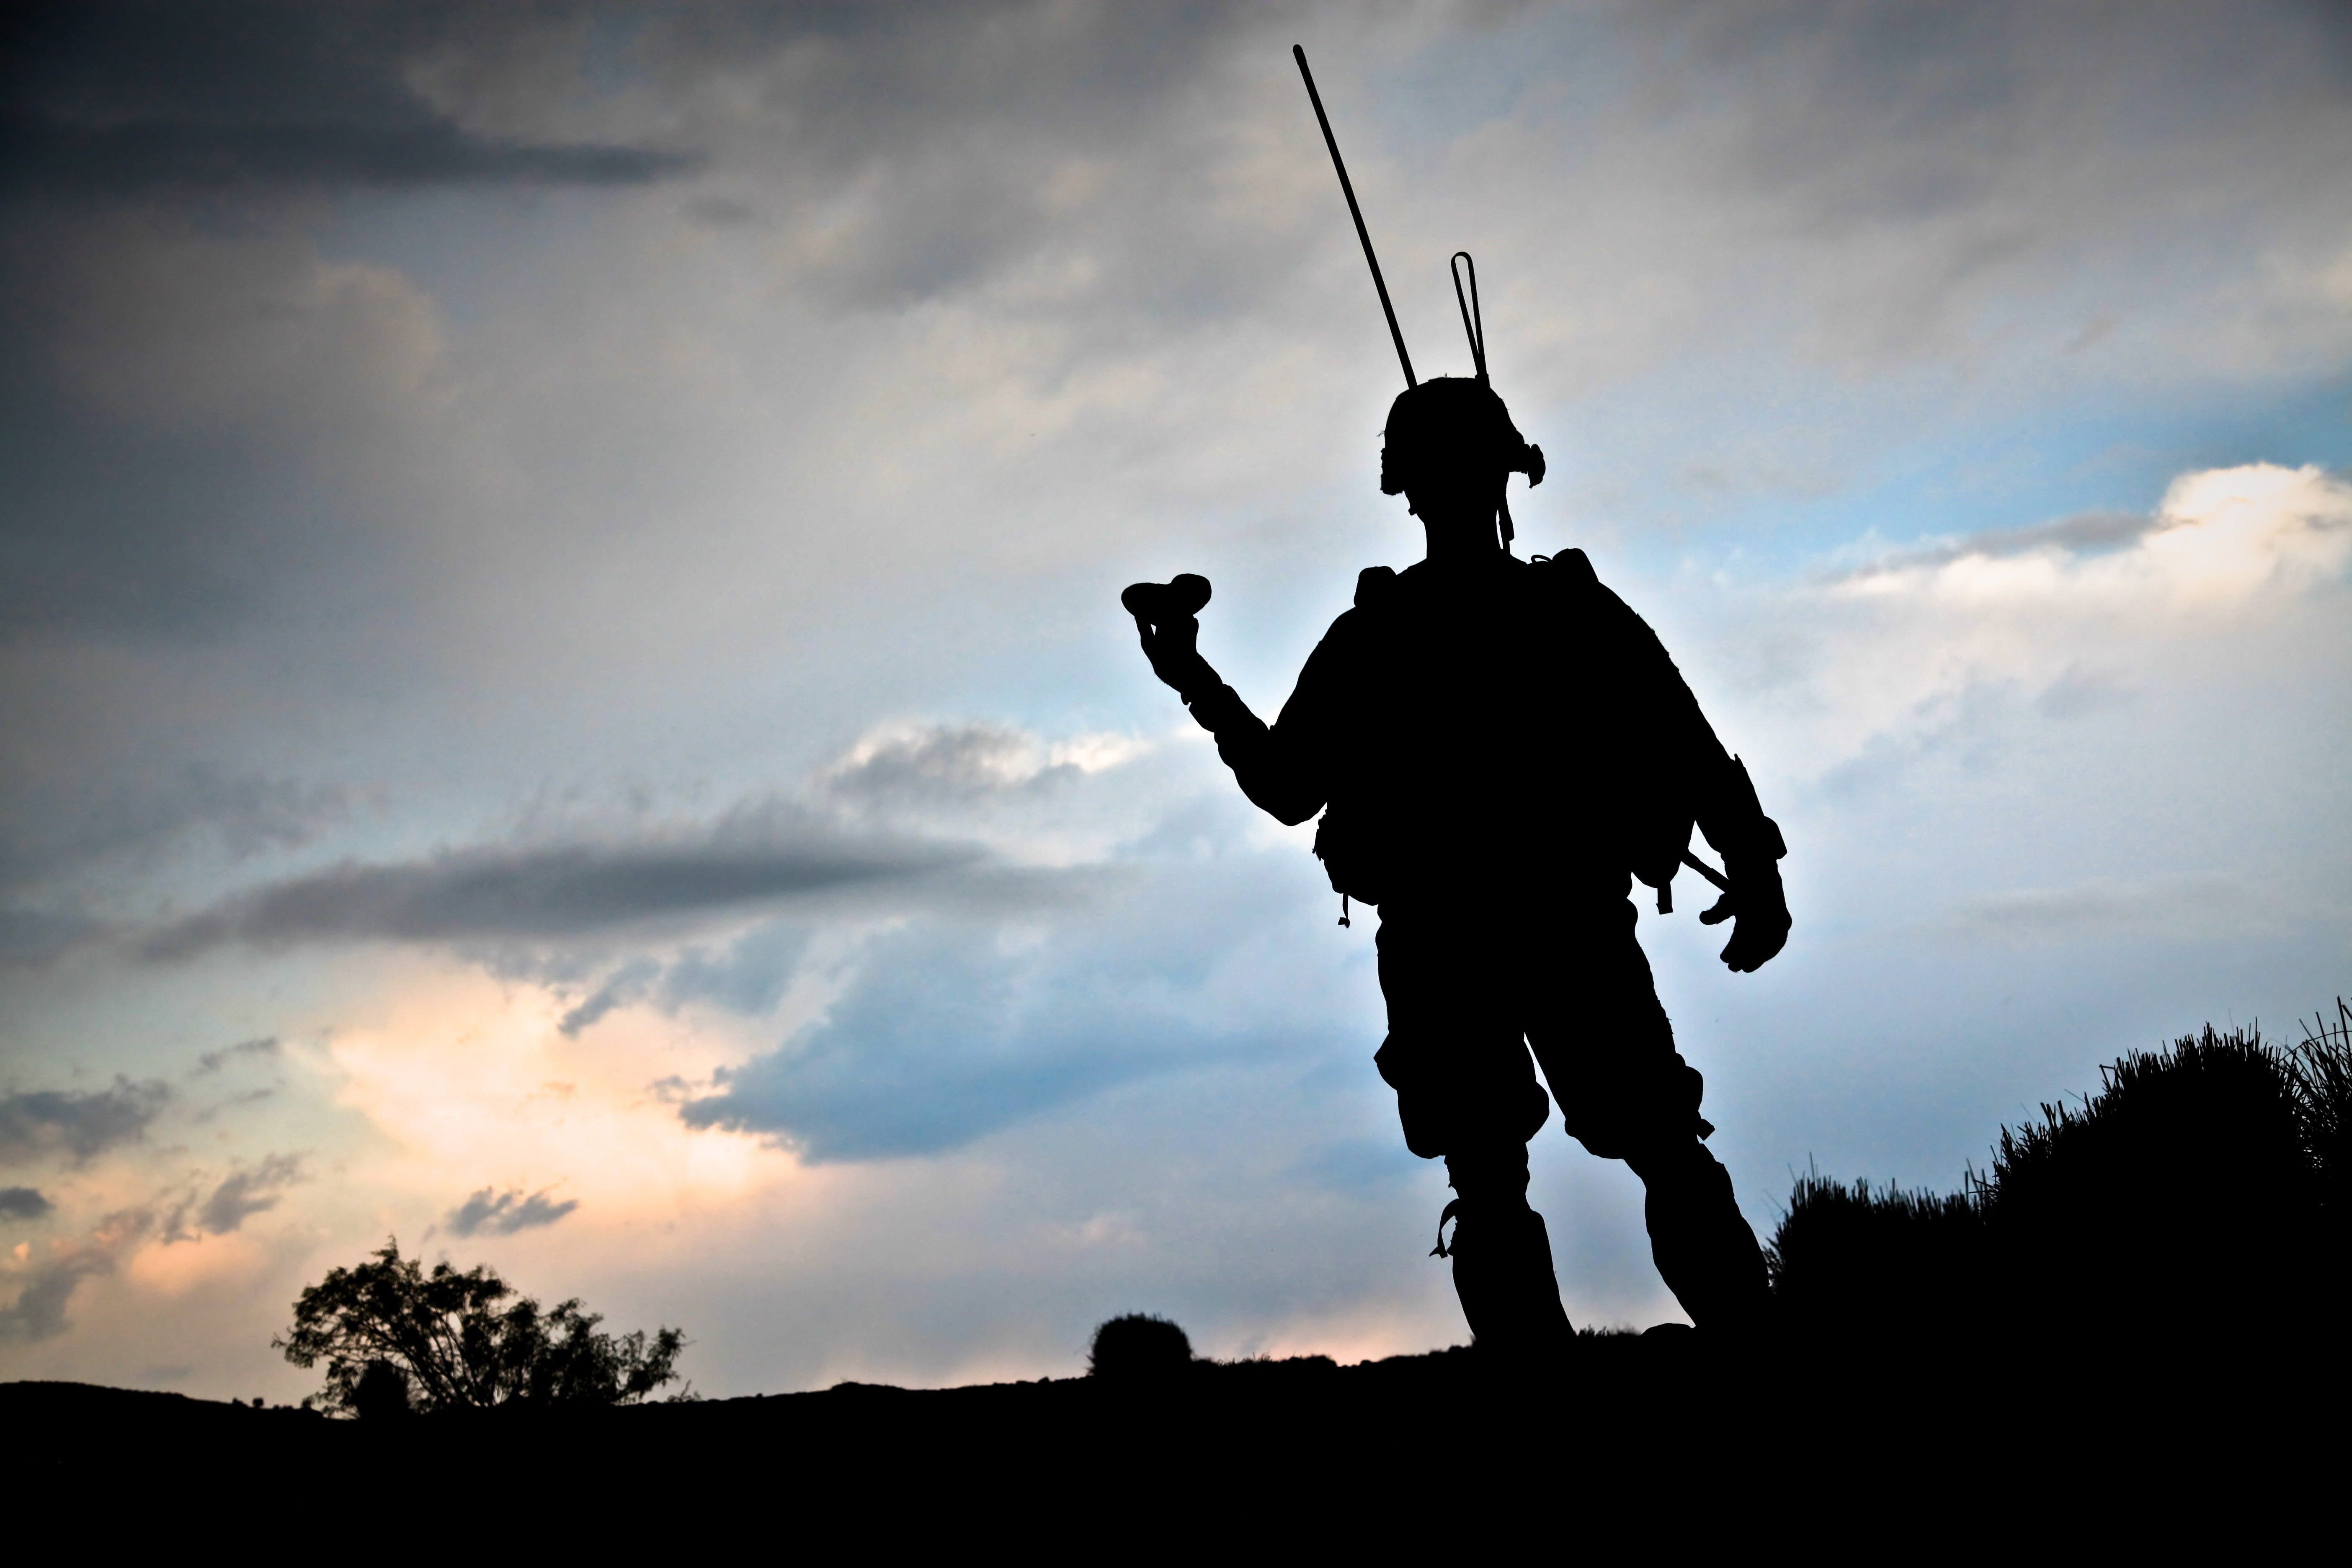
silhouette, cloud, sky, sunset, sunlight, wind, military, dusk, heart, soldier, army, war, battle, uniform, afghanistan, armed, meteorological phenomenon, atmosphere of earth, combat ready, amber leach